John Kettlewell

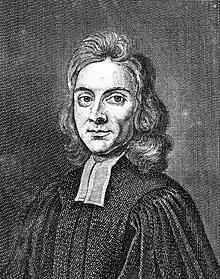
John Kettlewell, frontispiece from the 10th edition of his "Help and Exhortation to Worthy Communicating"

John Kettlewell (10 March 1653 – 12 April 1695) was an English clergyman, nonjuror and devotional writer. He is now known for his arguments against William Sherlock, who had justified the change of monarch of 1688–89 and his own switch of sides in "The Case of the Allegiance". According to J. P. Kenyon, Kettlewell's reply made a case "with which conformist Anglicans could only agree, because it was spiritual, while Sherlock's was resolutely aspiritual". He went on to attack defenders of the Glorious Revolution generally as proponents of fallacious contractarian theories.